Piglet's Big Game

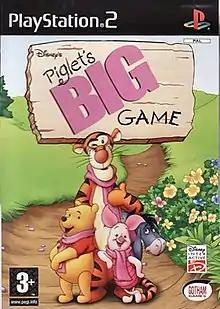
PAL region PS2 cover art

Disney's Piglet's Big Game (stylized as Piglet's Big Movie Game in North America) is a 2003 action-adventure game developed by French developer Doki Denki Studio. Intended towards younger audiences, the game is based on the Disney version of the "Winnie the Pooh" franchise. The game is loosely based on "Piglet's Big Movie", and centers around Piglet and how he tries to overcome his fears.